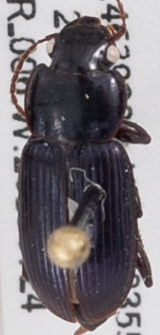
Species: Harpalus amputatus
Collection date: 2019-07-24
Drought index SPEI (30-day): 0.63
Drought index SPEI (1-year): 1.01
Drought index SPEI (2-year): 0.8